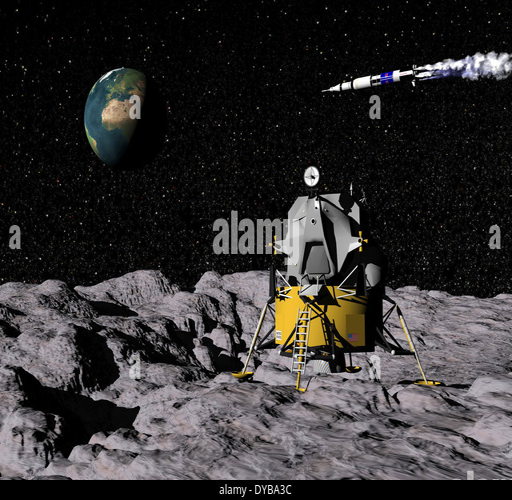
apollo on surface of moon , with rocket in the background